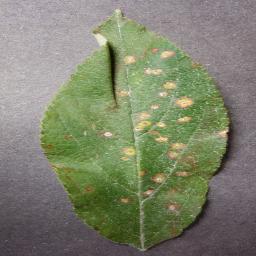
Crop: apple
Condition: cedar_rust